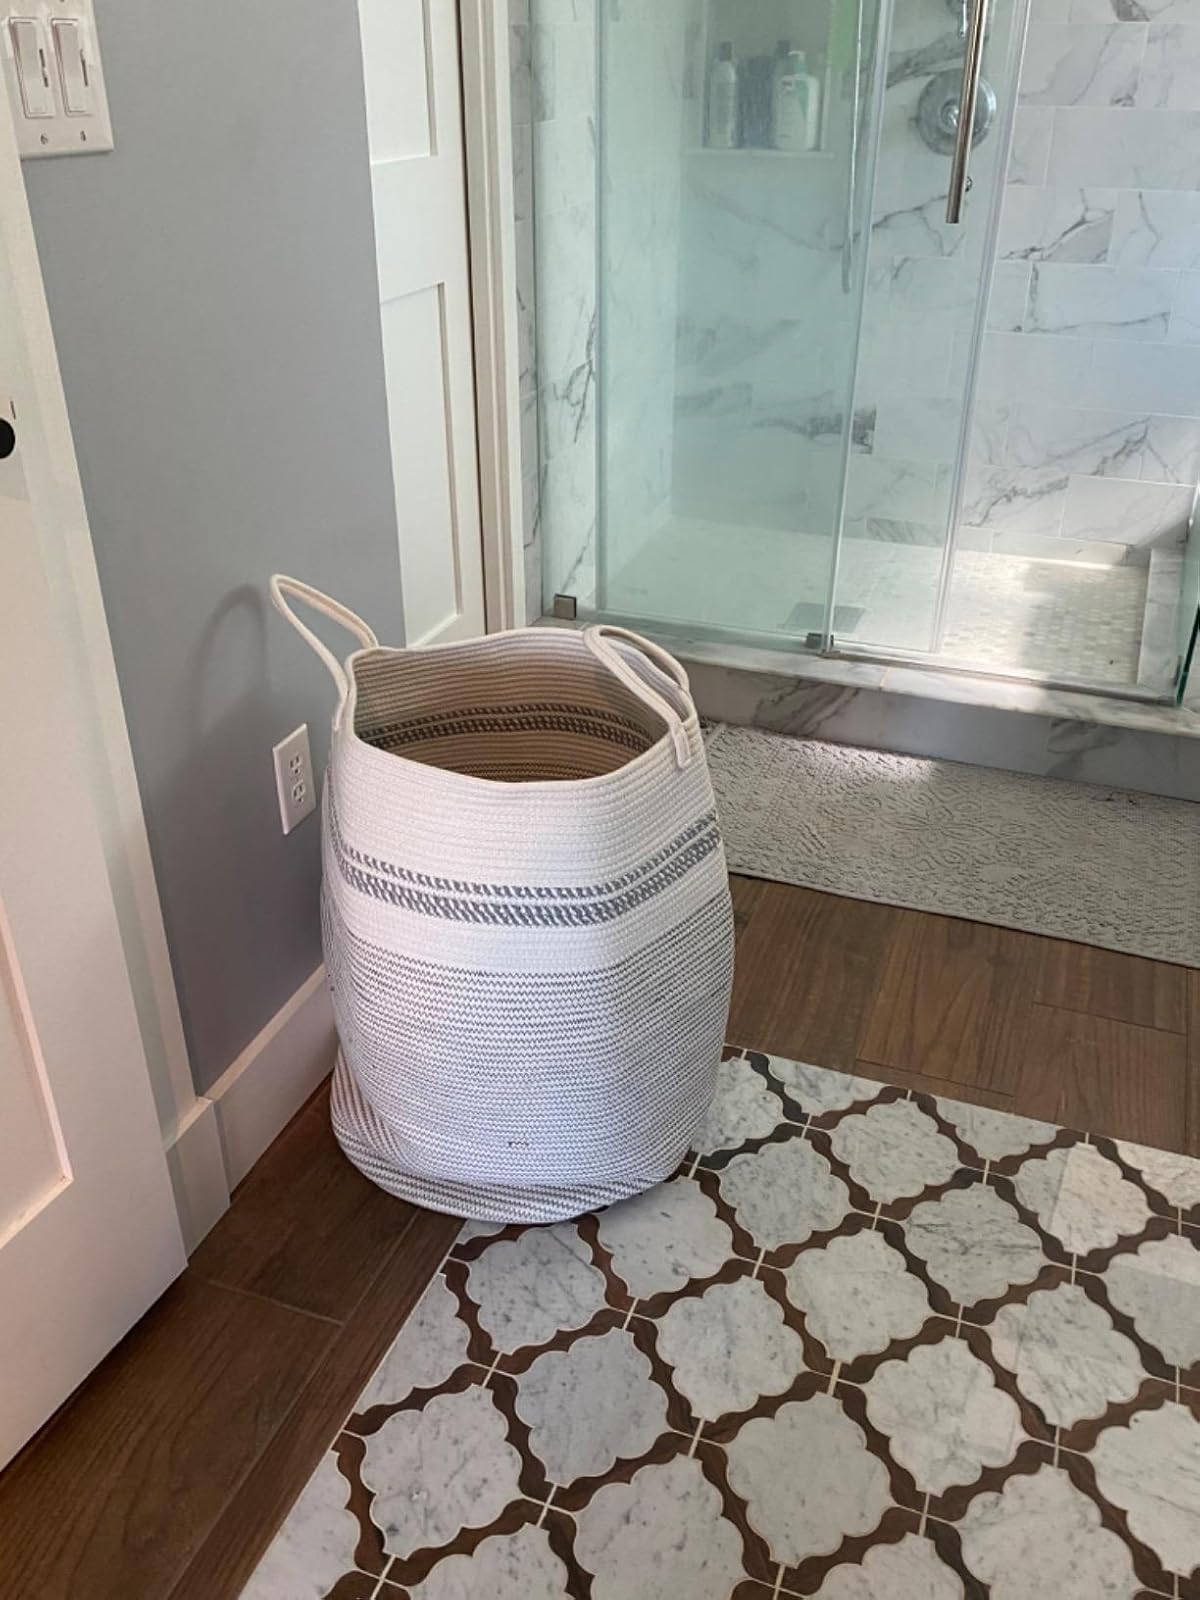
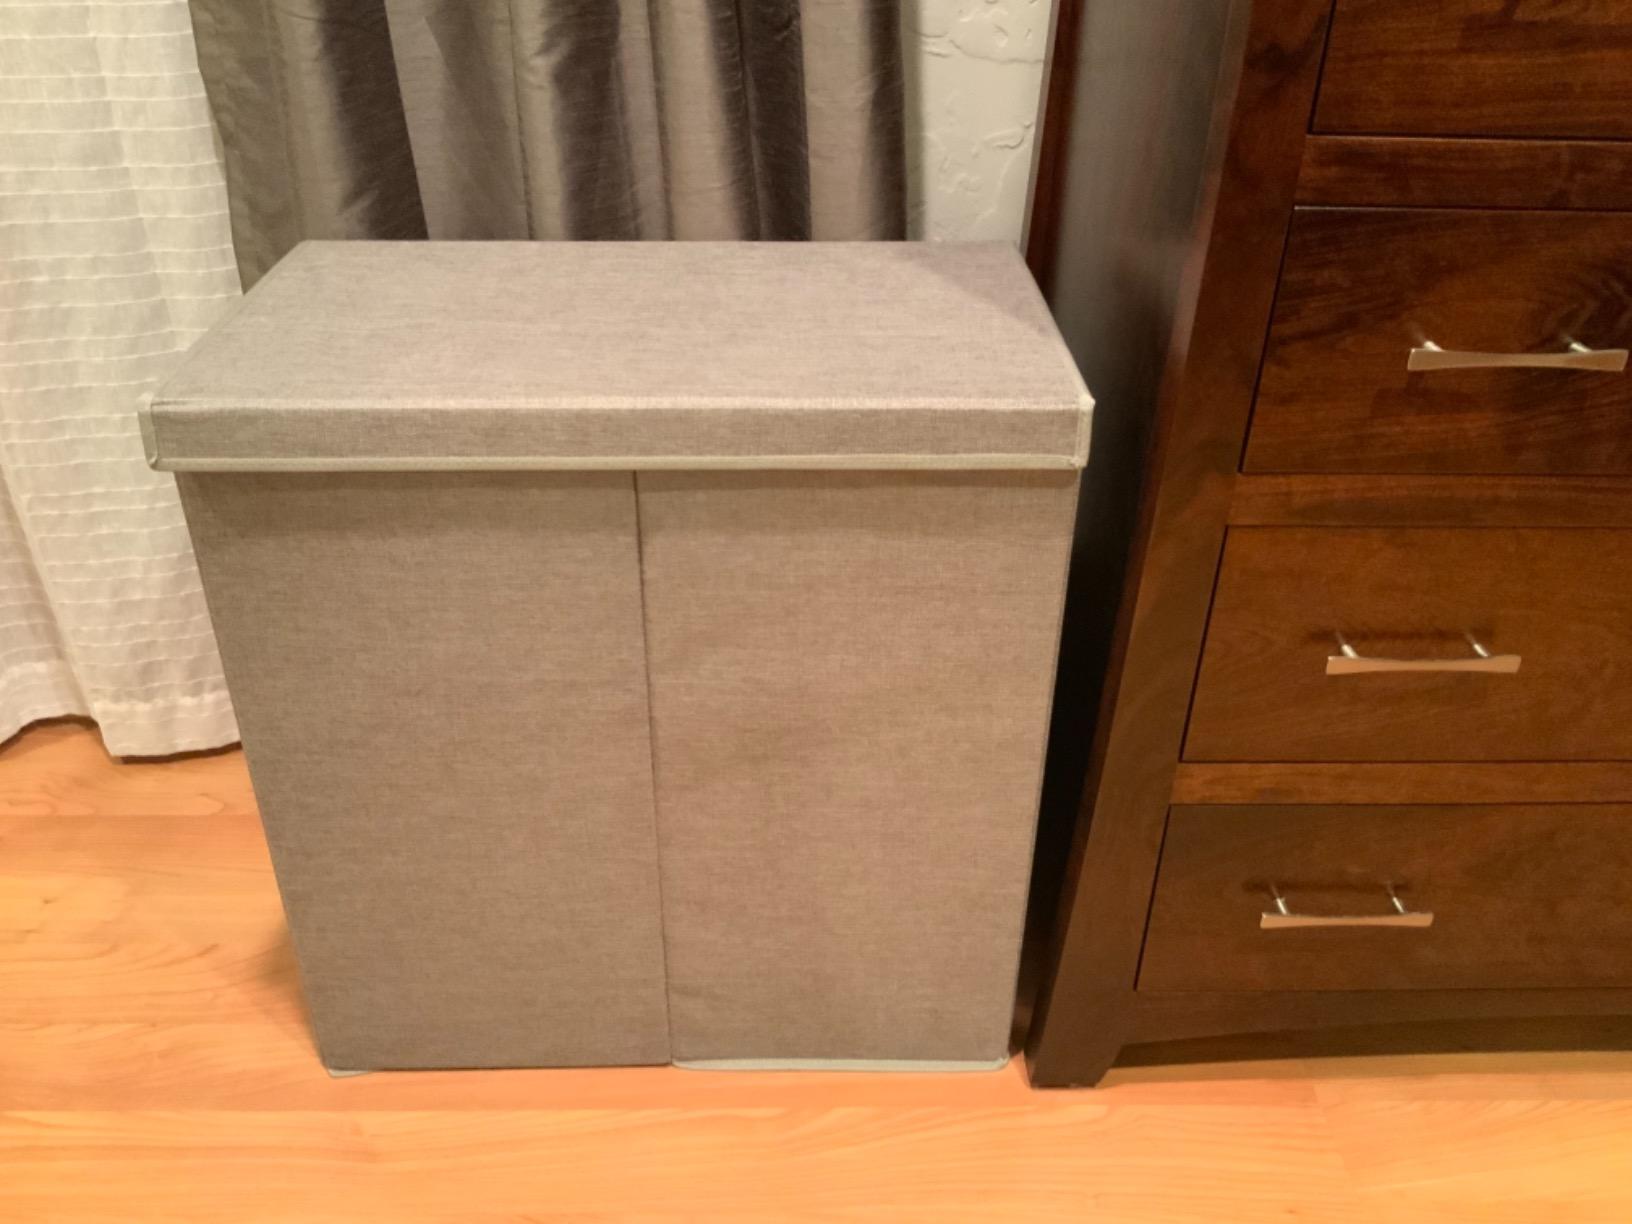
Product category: items_hamper
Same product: no